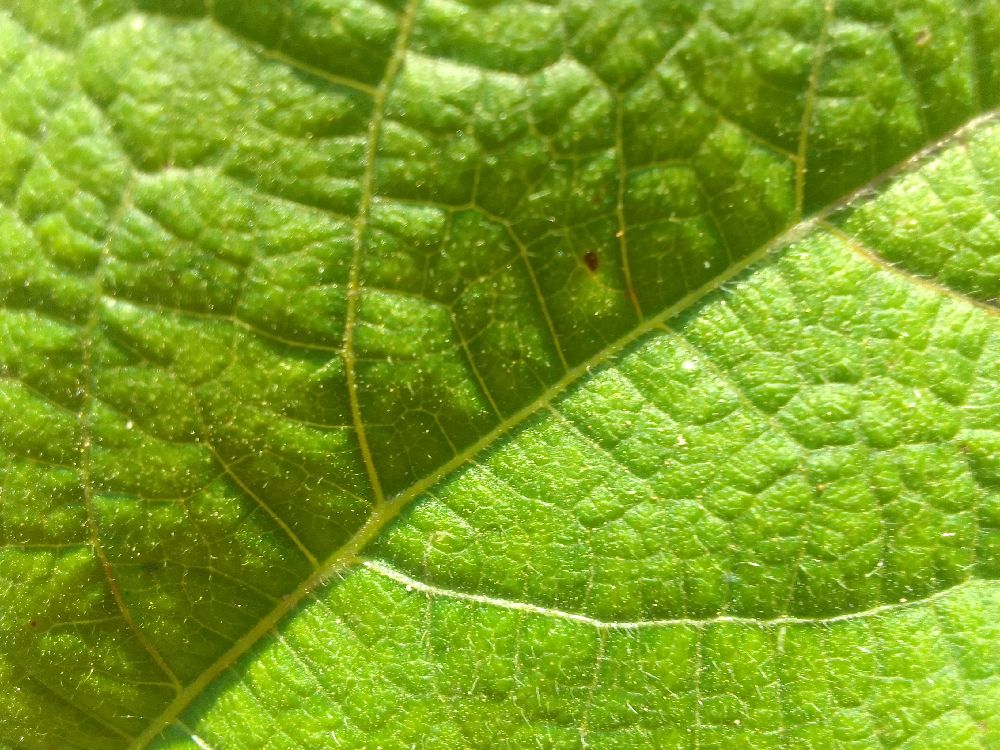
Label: healthy